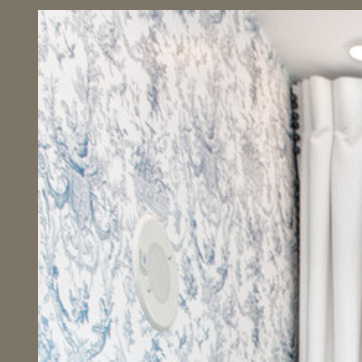
Material: wallpaper